Cockchafer

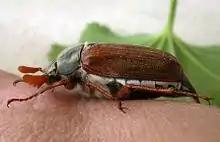

Males leave the soil when the temperature is favourable in April or May. Sexual dimorphism is observed as male beetles, at dusk, will begin to swarm and locate around groups of trees at forest edges. On the other hand, females will stay in place and feed on leaves until they reach sexual maturity. Males primarily fly around the branches looking for females to mate with. This behaviour occurs for several hours until darkness for about 10-20 days. These swarms typically have minimal damage to the trees, but they are occasionally harmful in cherry or plum orchards because of their consumption of blossoms. Once the females have matured and mated, they return to the fields to lay their eggs in the soil. Only a third of females will survive this trip, but any survivors will make a second, and occasionally third, swarming trip and return to the field to lay eggs again.